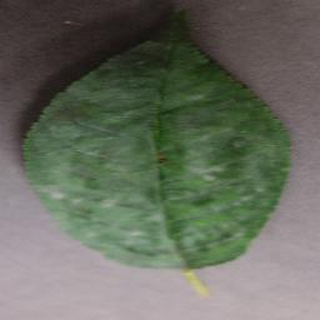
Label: cherry_powdery_mildew